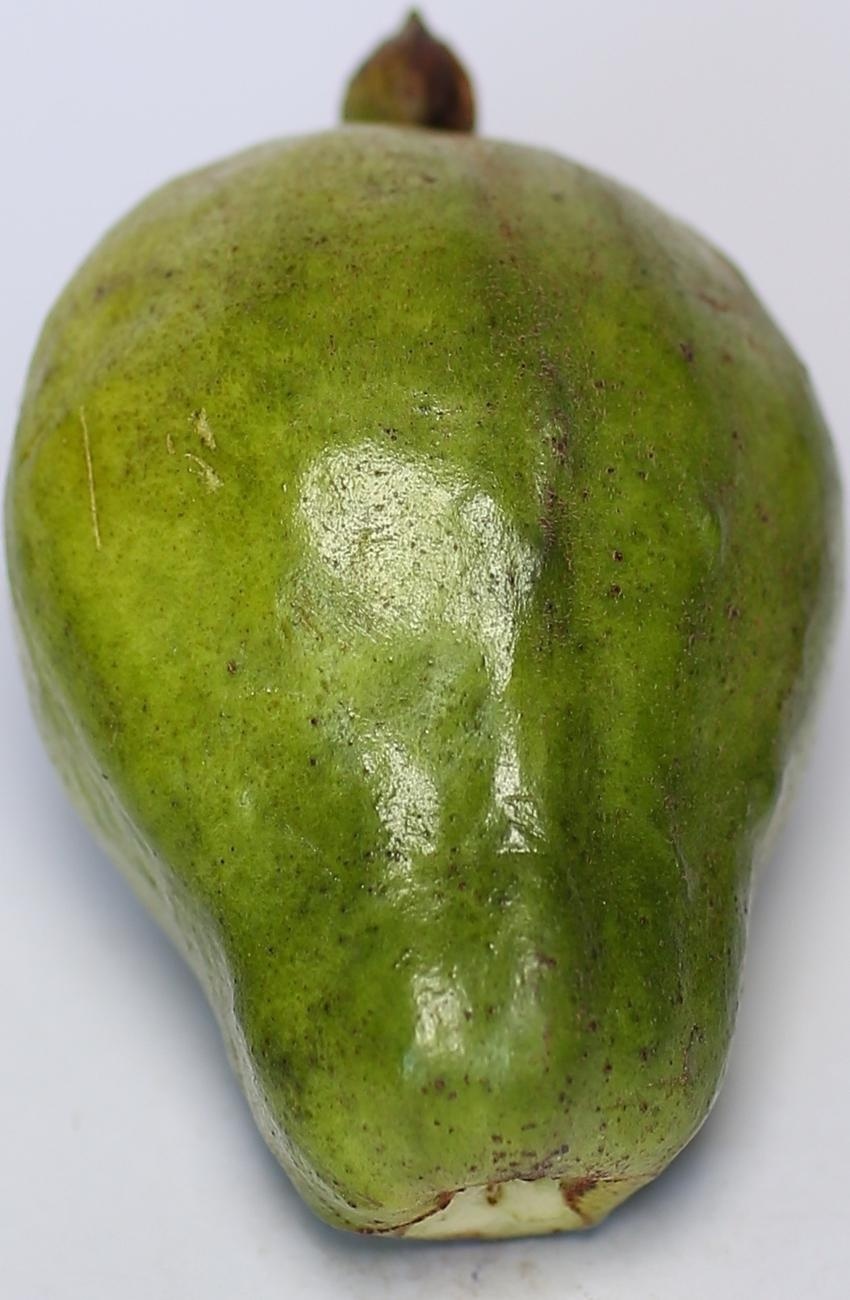
Maturity: green
Variety: local-sindhi